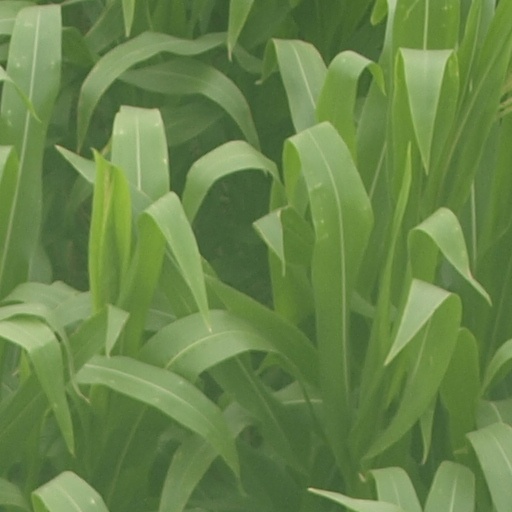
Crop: maize; corn